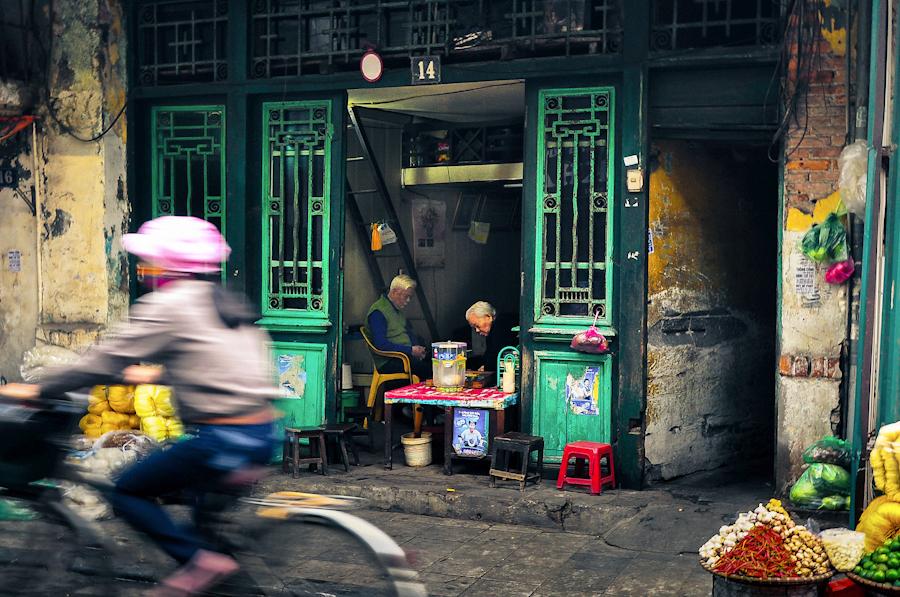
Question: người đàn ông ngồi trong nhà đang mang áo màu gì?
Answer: đang mang áo màu đỏ